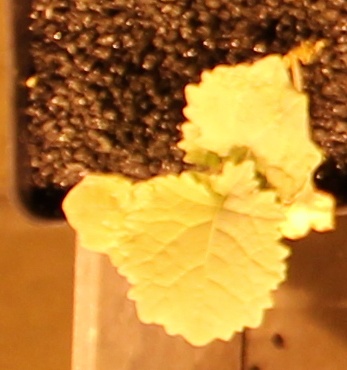
Label: Canola